Public toilet

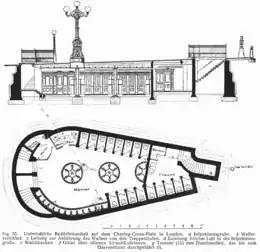
Section and plan of public toilets in Charing Cross Road, London, 1904. The male facilities (left) comprise 12 cubicles and 13 urinals, whereas the female facilities (right) comprise just 5 cubicles.

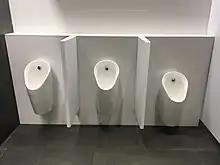
Male urinals with partitions

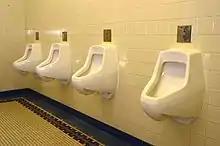
Male urinals without partitions

Public toilets were part of the sanitation system of ancient Rome. These latrines housed long benches with holes accommodating multiple simultaneous users, with no division between individuals or groups. Using the facilities was considered a social activity.